Benjamin

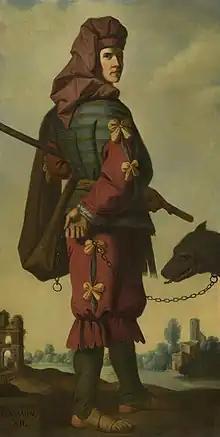
Painting by Arthur Pond (1745) after Francisco de Zurbarán's portrait from the series ("Jacob and His Twelve Sons")

Benjamin ( "Bīnyāmīn"; "Son of (the) right") was the younger of the two sons of Jacob and Rachel, and Jacob's twelfth and youngest son overall in Jewish, Christian and Islamic tradition. He was also considered the progenitor of the Israelite Tribe of Benjamin. Unlike Rachel's first son, Joseph, Benjamin was born in Canaan according to biblical narrative.